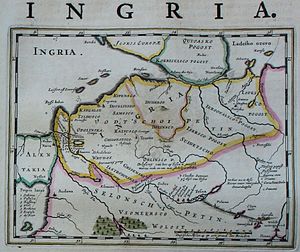
Ingermanland / Historie / Det svenske Ingermanland 1617-1721
Ingermanland 1659.
Ingermanland, er et historisk landskab i det nordvestlige Rusland, i Sankt Petersborg-området. Det ligger mellem floden Neva og Den Finske Bugt i nord, floden Narva og Peipus-søen i vest og Ladoga-søen Volkhov-floden i øst. Oprindelig udgjorde Neva grænsen mellem Ingermanland og Karelen, men fra omkring 1600 blev grænsen trukket længere mod nord på det karelske næs. Ingermanlands befolkning talte oprindeligt forskellige finsk-ugriske sprog.